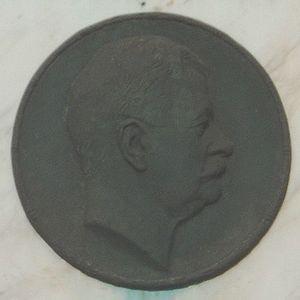
Ernst Bassermann, né le 26 juillet 1854 à Wolfach et mort le 24 juillet 1917 à Baden-Baden, est un homme politique allemand. Il a été le dirigeant du Parti national-libéral est député au Reichstag.